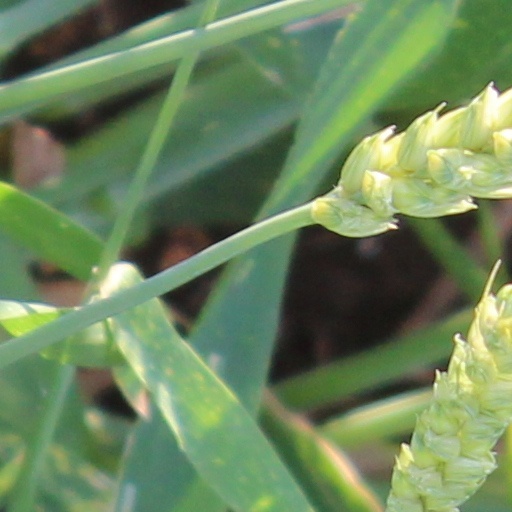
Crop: wheat